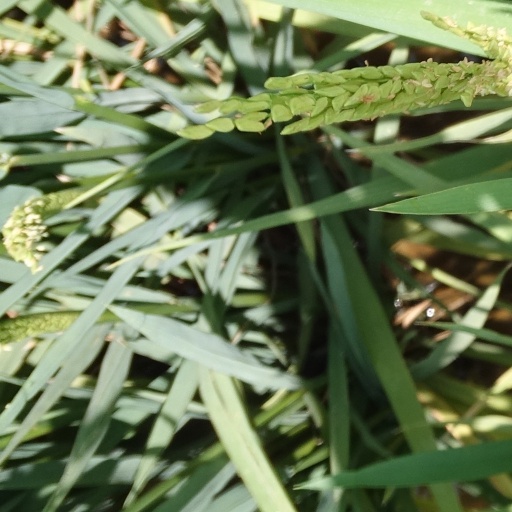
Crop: rice